Kidnapping and murder of Lesley Whittle

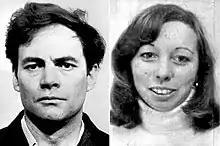
Donald Neilson and Lesley Whittle

Police subsequently discovered that Whittle's kidnapper had devoted almost three years of planning, researching and rehearsing the crime after reading the 1972 "Daily Express" news article regarding the financial dispute between Dorothy and Selina Whittle and the sums bequeathed to his children. Neilson had estimated that the Whittles could easily afford a sum of £50,000, and his preparations had included discreetly entering the Whittles' home at night on several occasions without awakening Lesley or her mother to familiarise himself with the layout of the home and select the most secure route to remove his hostage.